Abdelaziz Bouteflika

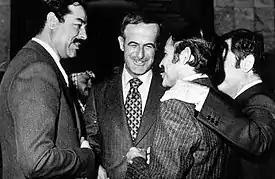
Bouteflika (second from right) at the 1979 Arab League summit in Baghdad, with Saddam Hussein, Hafez al-Assad and Abdul Halim Khaddam

He also served as president of the United Nations General Assembly in 1974 and of the seventh special session in 1975, becoming the youngest person to have done so. Algeria at this time was a leader of the Non-Aligned Nations Movement. He had discussions there with Henry Kissinger in the first talks between the United States and Algerian officials since the resumption of diplomatic relations between the two countries.